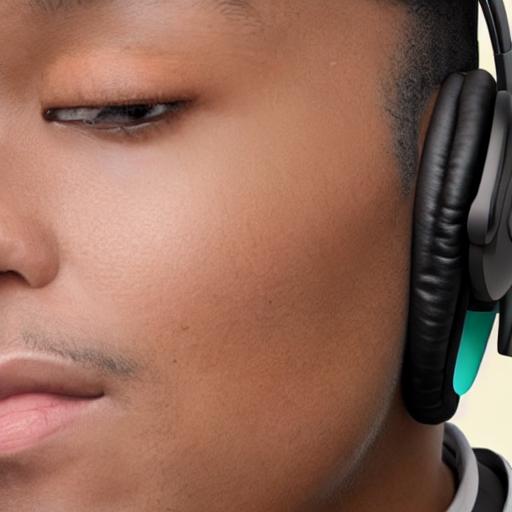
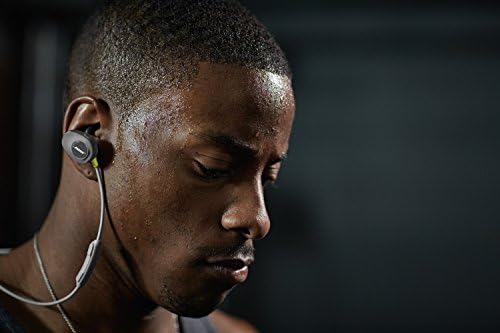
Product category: headphones
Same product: no